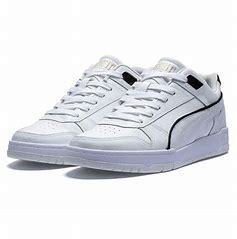
Brand: Puma
Model: RBD Game